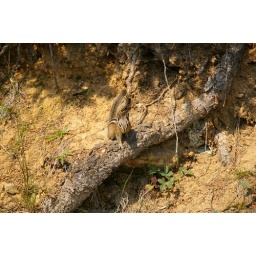
They were all over the place, these curious little furry animals